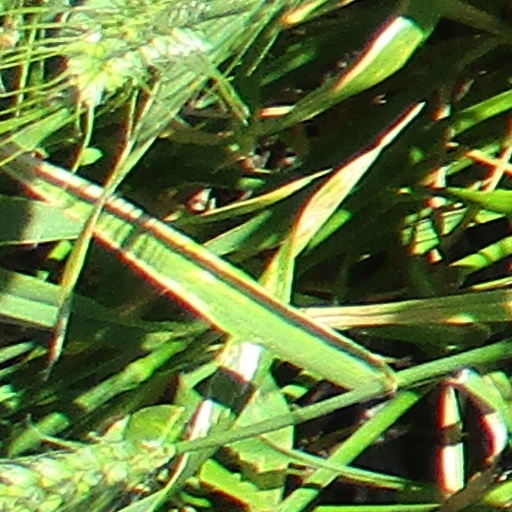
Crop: wheat